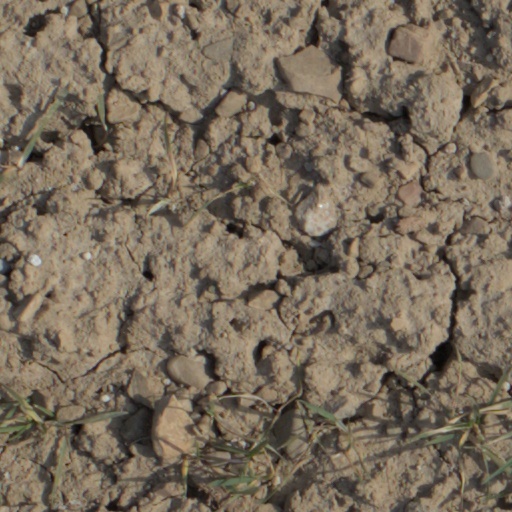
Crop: wheat